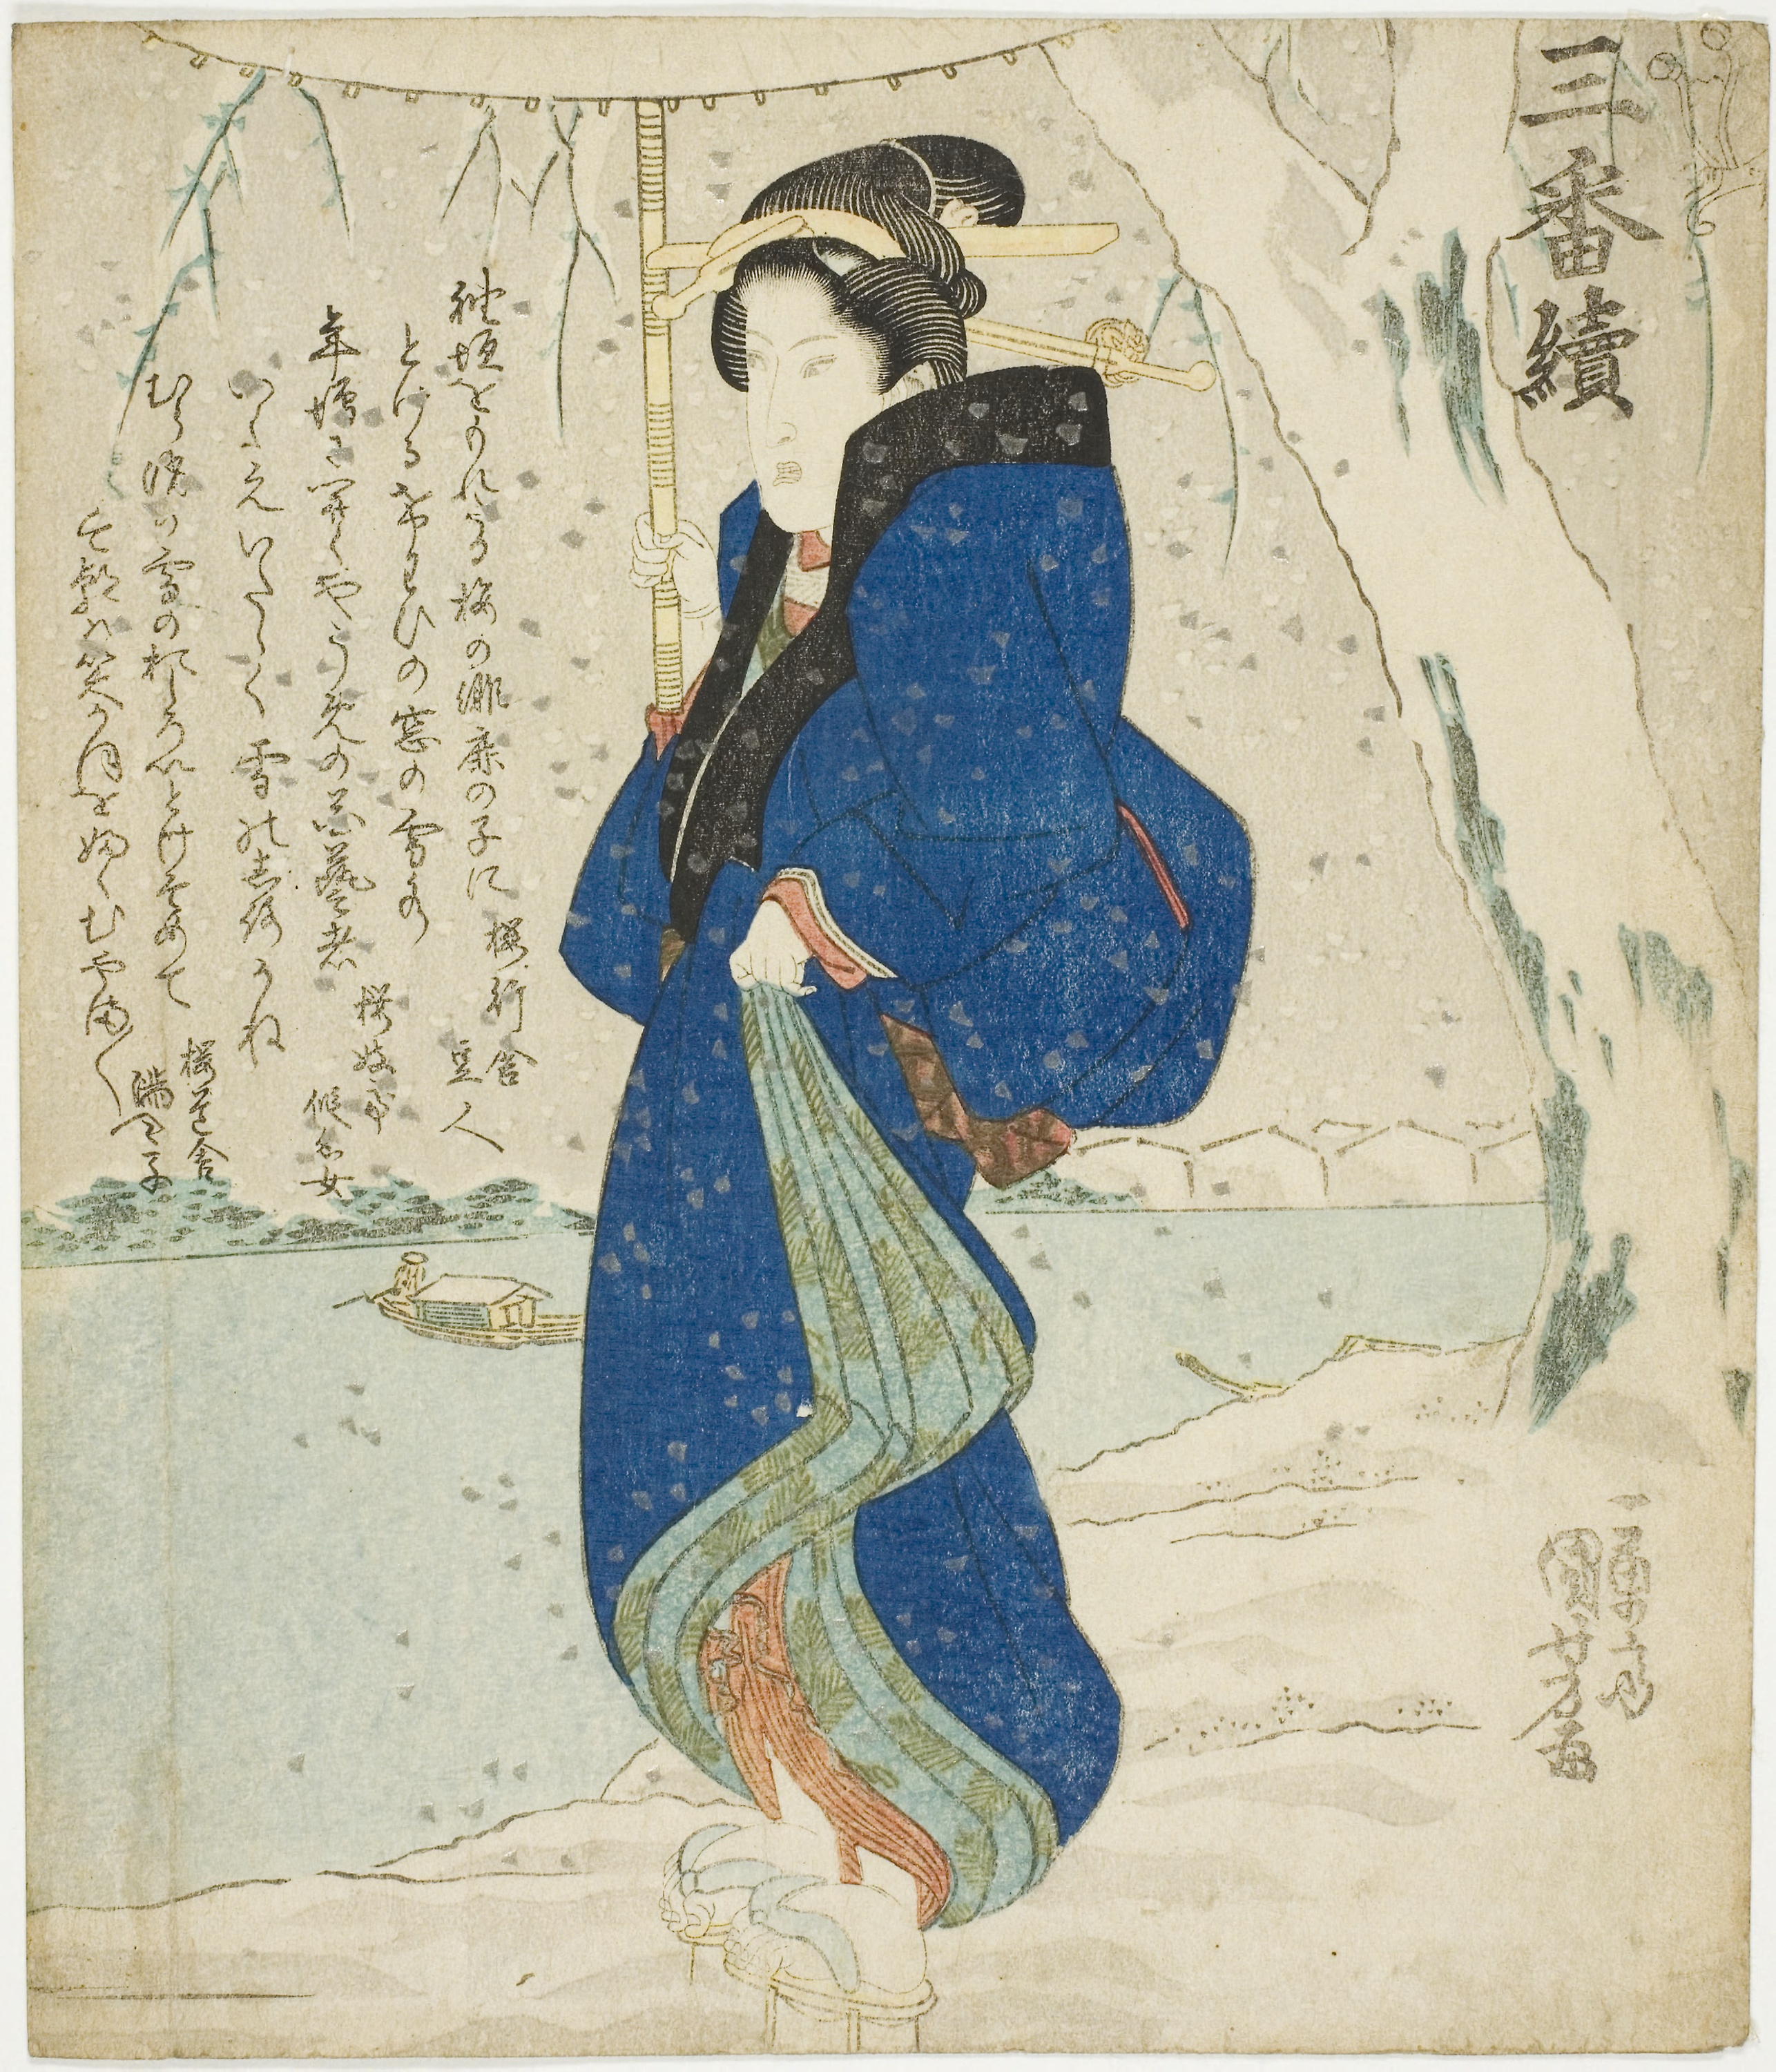
painting, art, illustration, fashion illustration